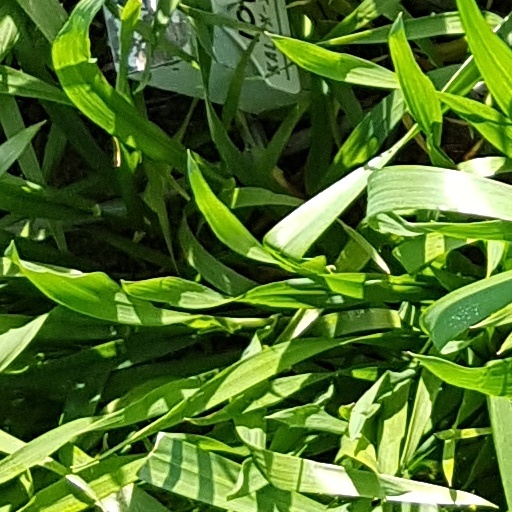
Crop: wheat